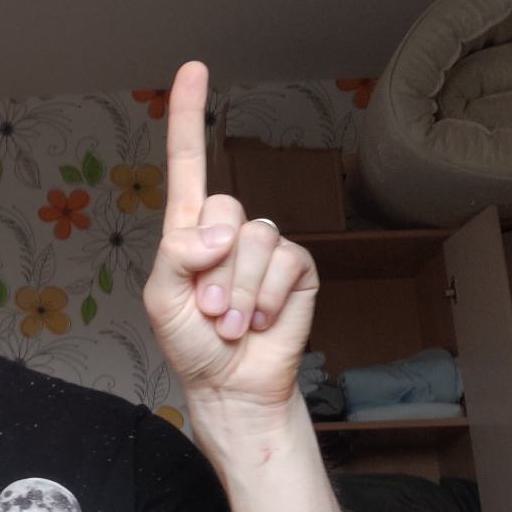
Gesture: one